Old Golimar

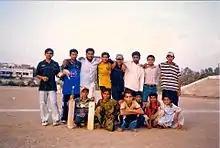

Popular players include Mustafa (Murali), Faheem (Sachin), Nasir Ali, Javed Ali, Haroon Shad, Akbar Dad, Mohsin Ali, Adeel Afzal, Akram Sabzal, Asad Abbasi